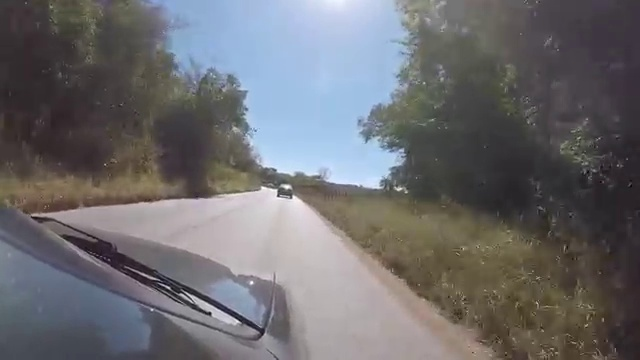
Fire: no
Smoke: no